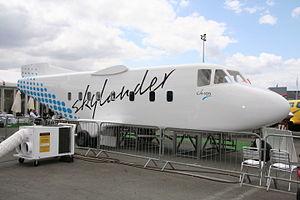
Skylander SK-105 - Salon du Bourget 2009
Le Skylander était un programme de construction d'avion civil biturbopropulseur lancé en 2001 par la société française GECI International et abandonné en 2012.